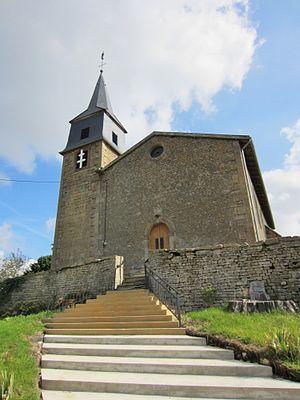
Saint-Supplet est une commune française située dans le département de Meurthe-et-Moselle, en région Grand Est.